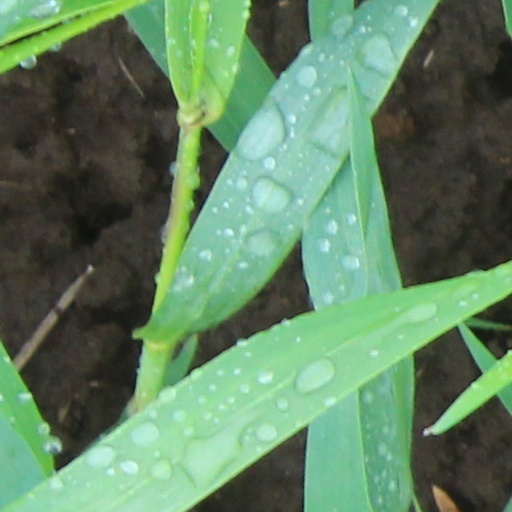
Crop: wheat